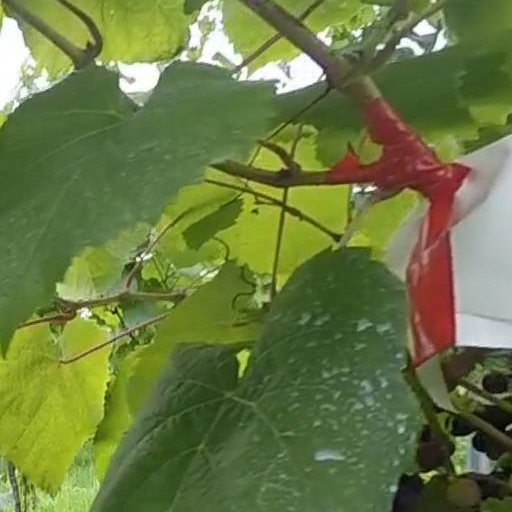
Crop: grape